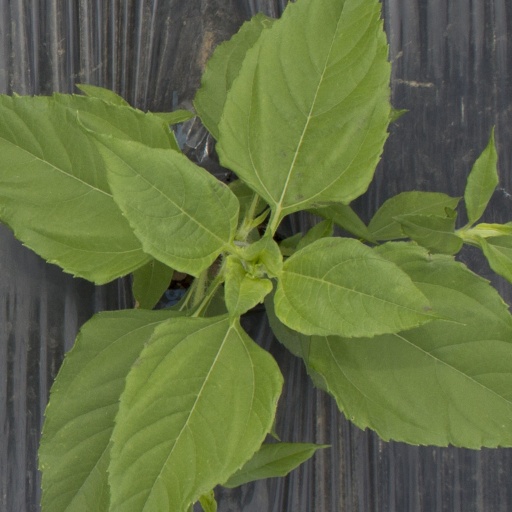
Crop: Jerusalem artichoke